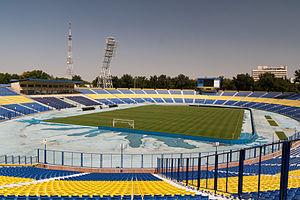
Le stade Pakhtakor Markaziy ou Paxtakor Markaziy Stadioni est un stade multi-sport situé à Tachkent, en Ouzbékistan. Utilisé actuellement pour le football, il possède une capacité de 35 000 places.